Grotta di Matromania

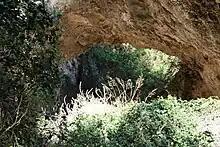
Grotta di Matromania.

The Grotta di Matromania (or Mitromania or Matrimonio) is a large, natural cave on the east coast of the island of Capri, Italy. It is located near the Arco Naturale. The cave is approximately 27 m long, 18 m wide, and 18 m high. It is connected with Mithras.